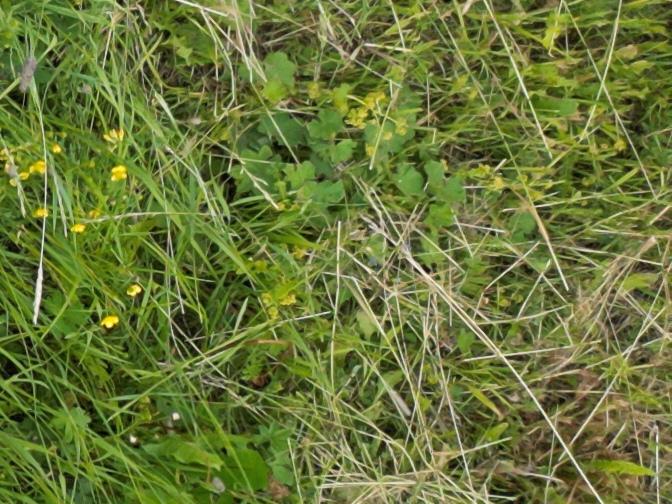
Flowers visible: yarrow flowers